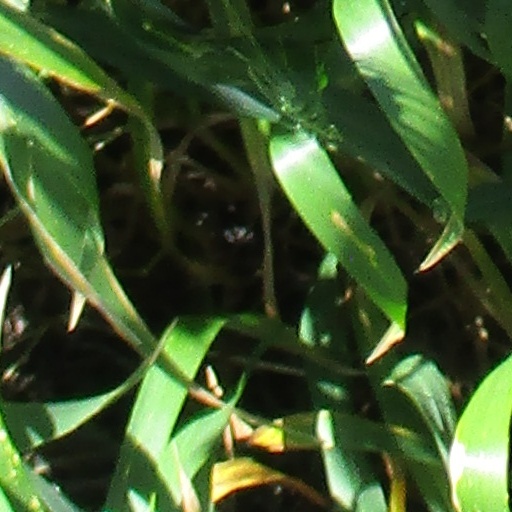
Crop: wheat